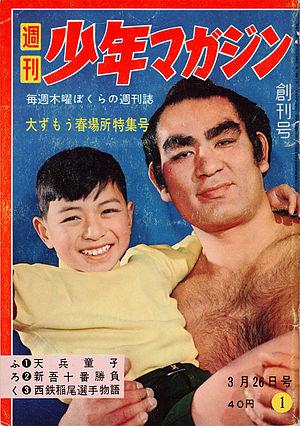
Weekly Shōnen Magazine est un magazine de prépublication de mangas hebdomadaire de type shōnen publié par Kōdansha. Le premier numéro est lancé le 17 mars 1959, soit une semaine avant les débuts de l’un de ses principaux concurrents, le Weekly Shōnen Sunday. Une version mensuelle, le Monthly Shōnen Magazine existe également, parmi d’autres déclinaisons.